Omake

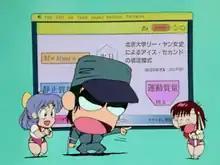
A screenshot of an anime "omake", taken from "Gunbuster". Here, "chibi" versions of the main characters attempt to explain the concept of "Ice II".

For anime, these are often presented in super deformed style, in the same way manga "omake" often is. For example, the anime OVA "Gunbuster" features super deformed characters trying to explain what the writers know to be mostly pseudo-science, or talking about their relationships with each other in a way they do not in the series itself. In the anime series "Reborn!", one of the characters named Haru Miura has an interview with each of the characters of the anime in "chibi" forms, and the characters' answers to the questions are often something they would never say in the anime or the manga. For live action programs, although not animated, the expressions and sound effects used for comedic purposes can often be inspired by the "omake" found in the animated mediums.